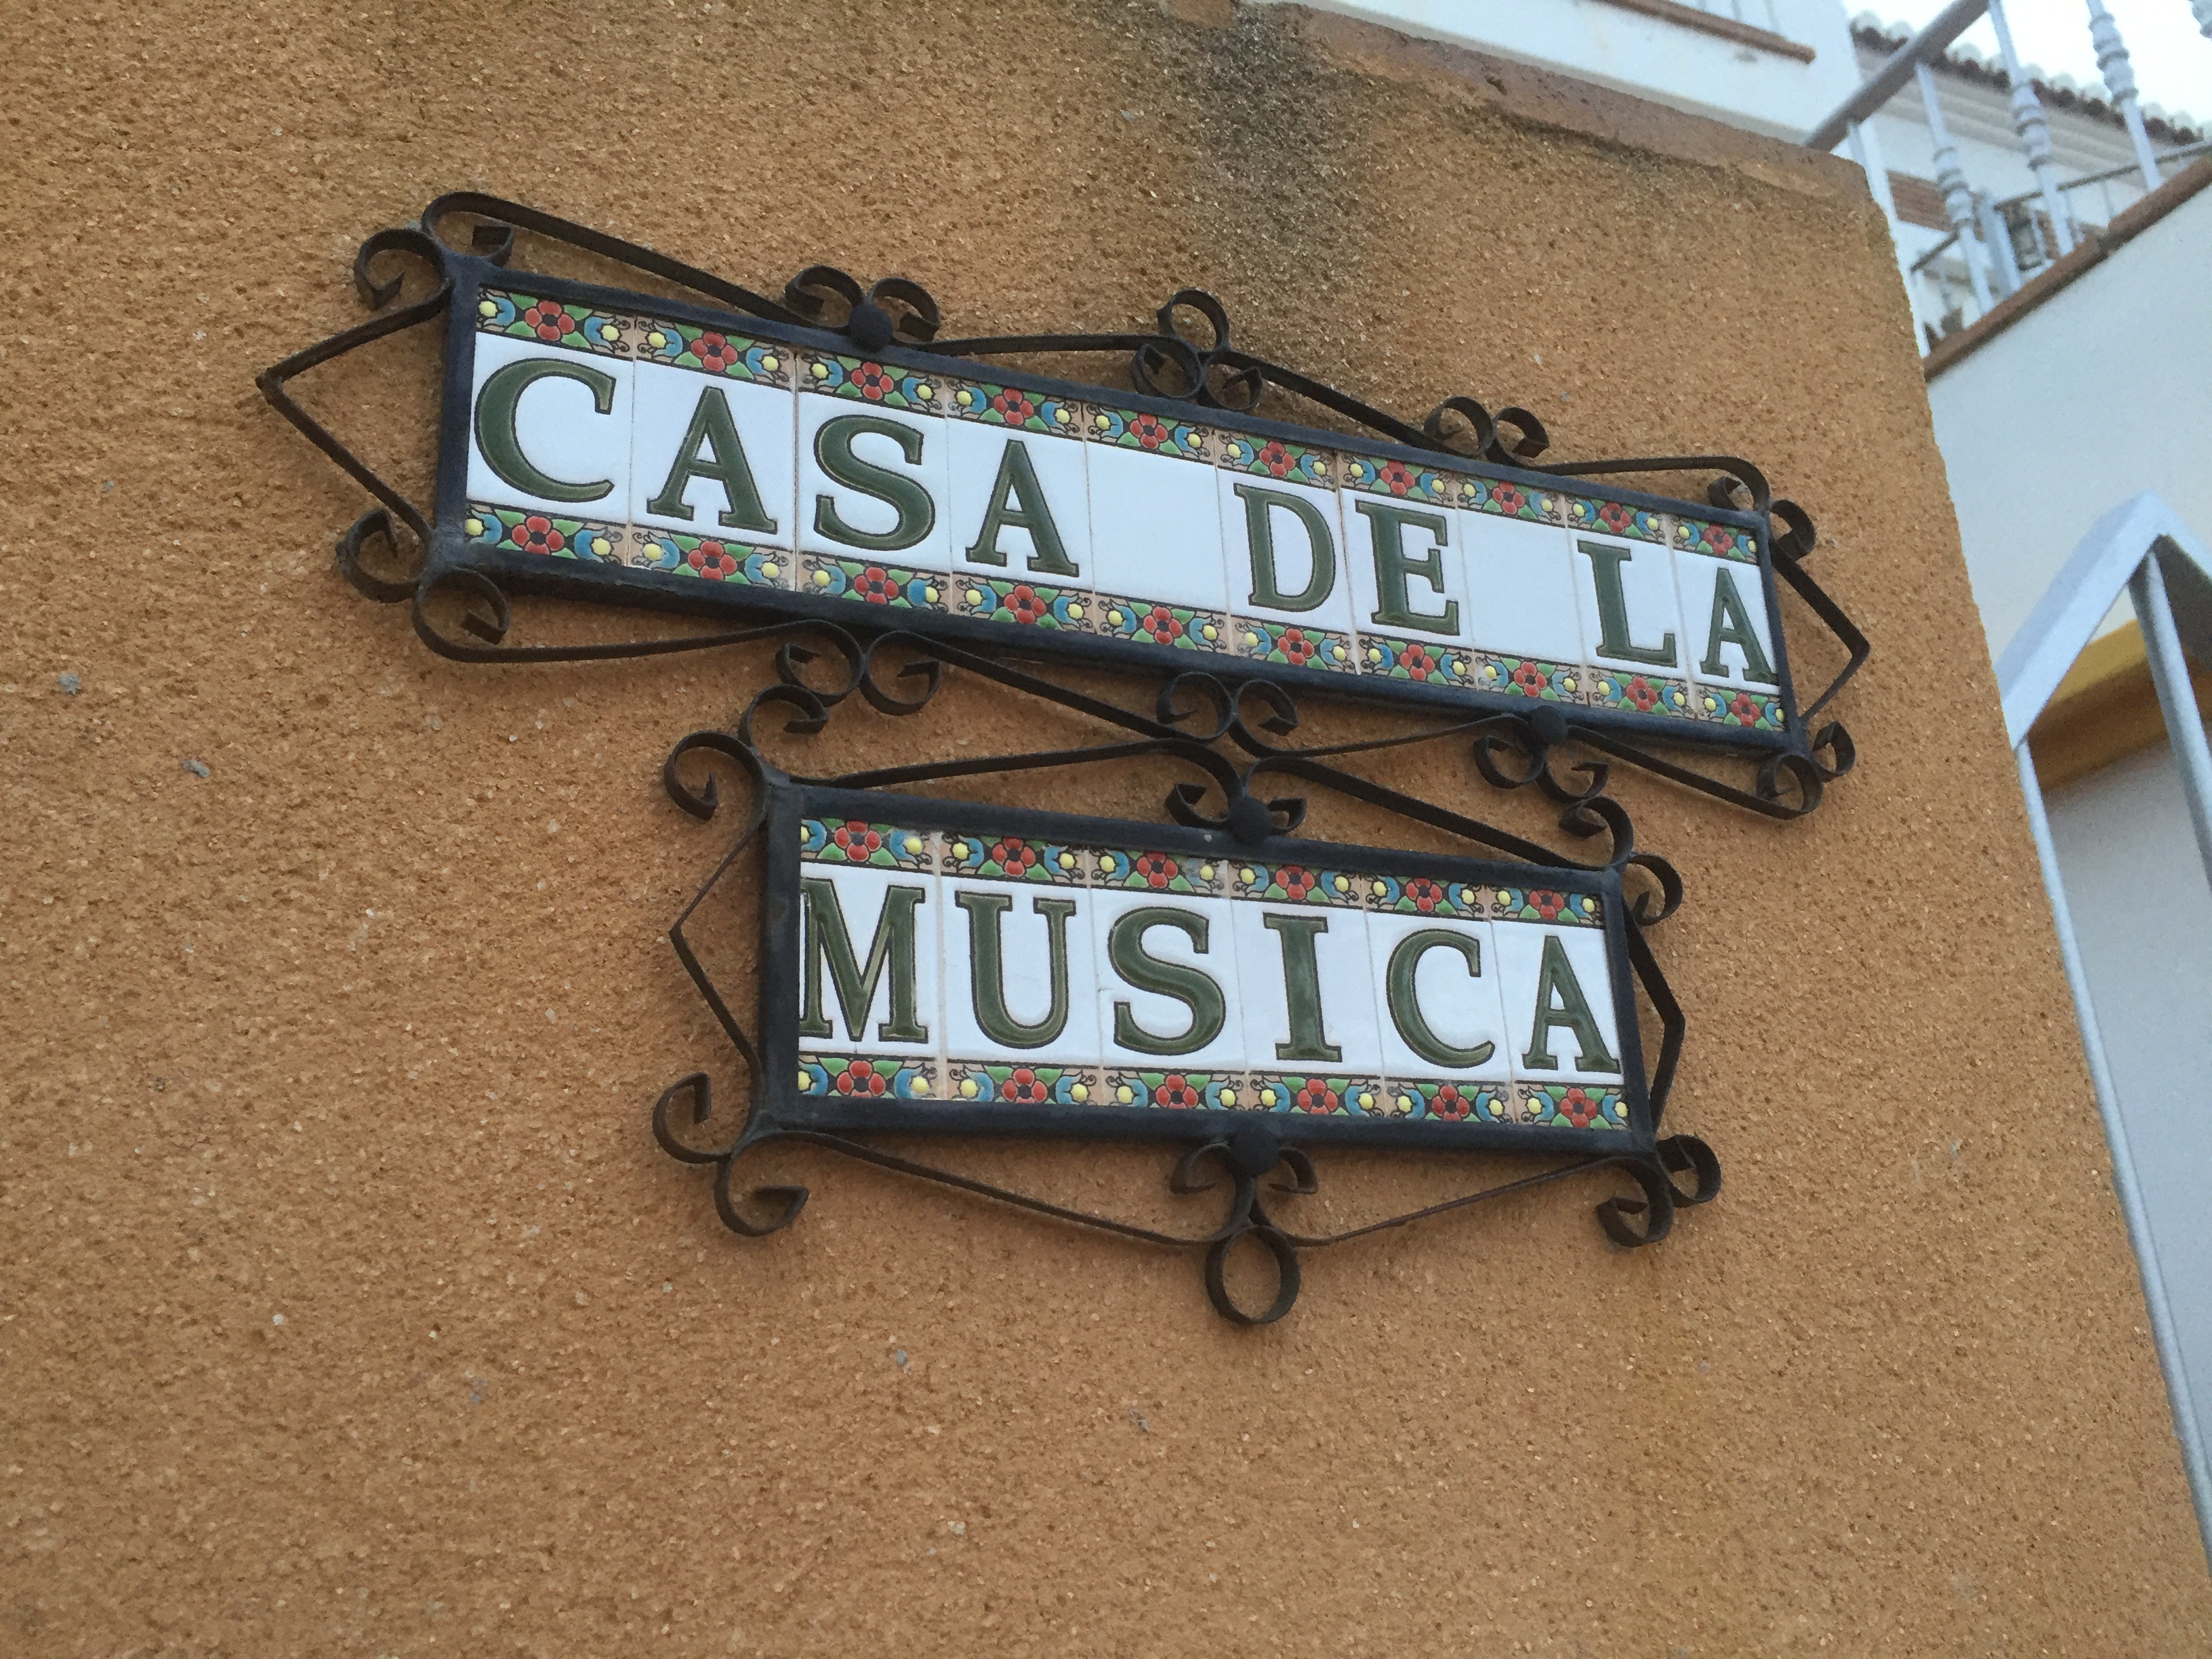
street, number, city, advertising, sign, vehicle, banner, artist, street sign, signage, street art, art, culture, automotive exterior, vehicle registration plate